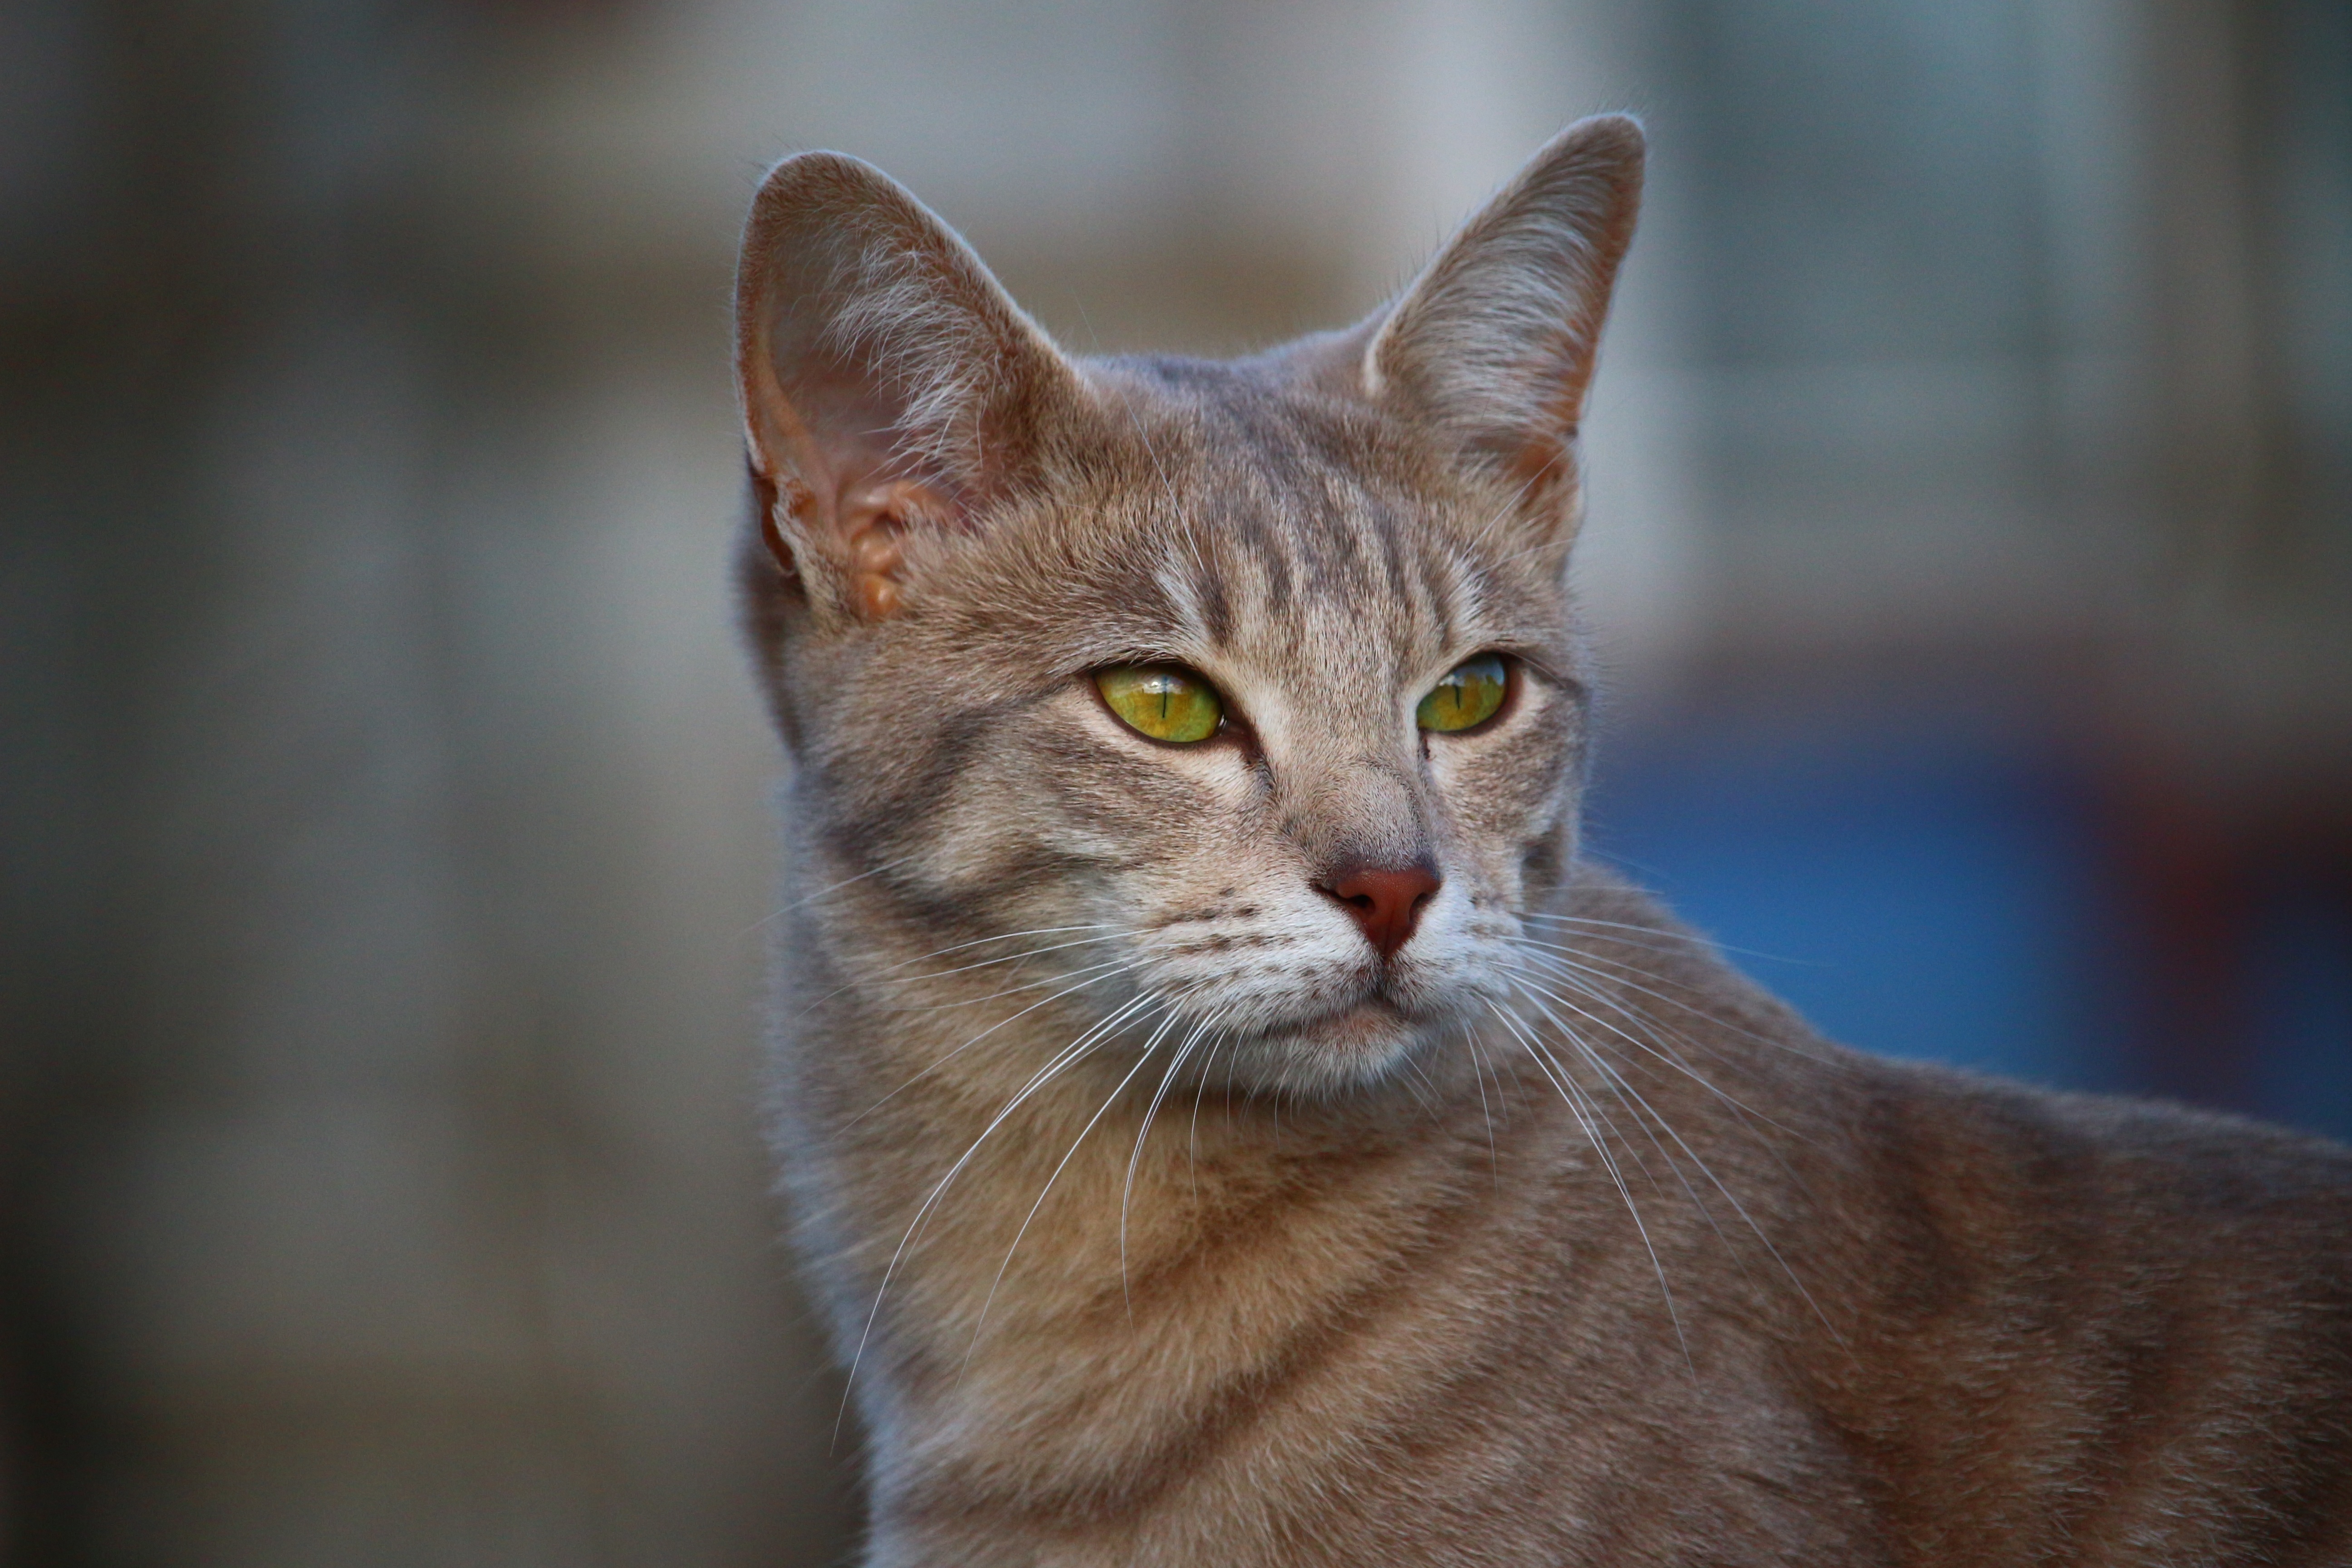
kitten, cat, mammal, fauna, close up, nose, eyes, whiskers, moustache, vertebrate, burmese, animal portrait, mackerel, cat face, abyssinian, tabby cat, european shorthair, wild cat, small to medium sized cats, cat like mammal, carnivoran, domestic short haired cat, pixie bob, rusty spotted cat, ocicat, toyger, oriental shorthair